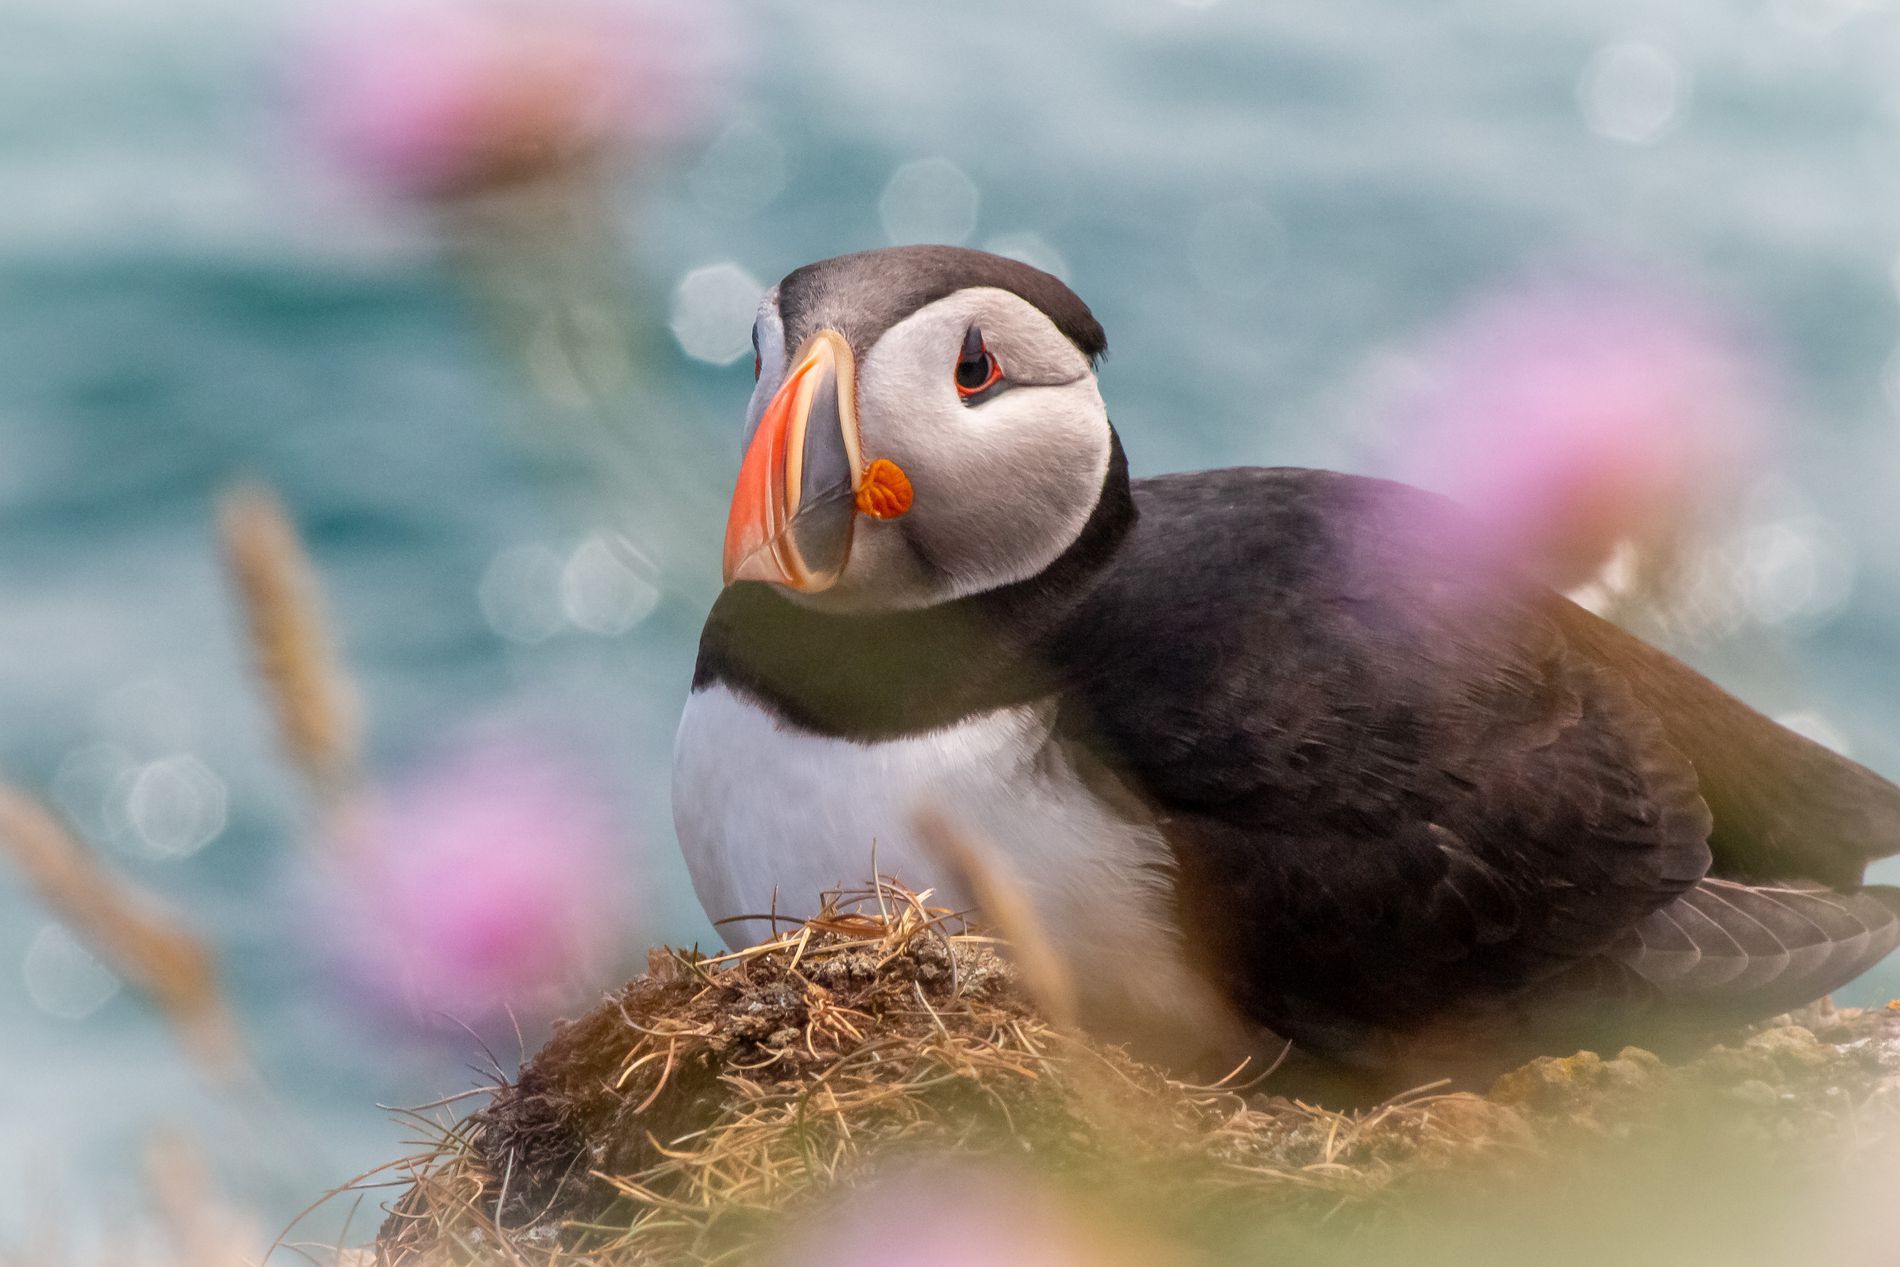
An Atlantic Puffin
An Atlantic puffin laying on its nest during the daytime. The background is blurred as the puffin is the main focus of the photo.
Shot out of focus during the daytime, this photo is taken in a natural setting in which an Atlantic puffin is laying in its nest. The natural colors earthen the photo's effect.
Labels: Animal, Bird, Puffin, Beak, Natural Background, Nest
Camera: Canon Canon EOS 70D
Lens: EF75-300mm f/4-5.6
Aperture: F13
Exposure: 1/2000 sec
ISO: 1000
Focal length: 180